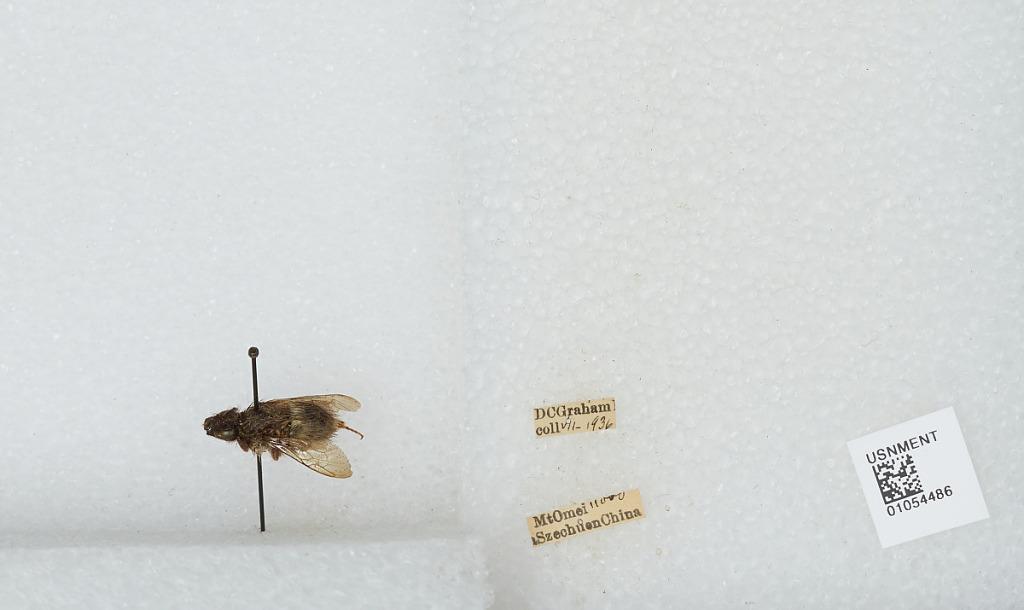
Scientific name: Bombus sp.
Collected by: D. Graham
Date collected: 1936-7-
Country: China
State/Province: Sichuan
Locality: Mount Emei